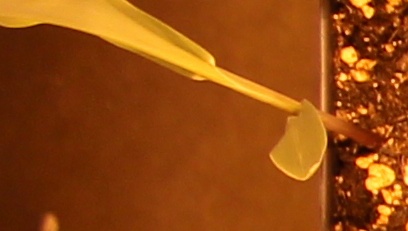
Label: Corn